UBA protein domain

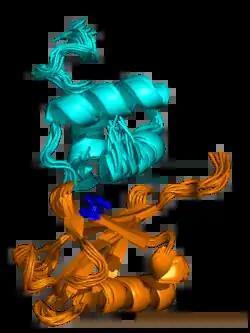
The NMR structure of a UBA domain from the protein ubiquilin-1 (top, cyan) bound to ubiquitin (bottom, orange), illustrating the three-helix bundle structure of the UBA domain. Isoleucine 44, the center of a hydrophobic patch on the ubiquitin surface that interacts with a number of ubiquitin-binding domains, is highlighted in blue. Rendered from .

Ubiquitin-associated (UBA) domains are protein domains that non-covalently interact with ubiquitin through protein-protein interactions. Ubiquitin is a small protein that is covalently linked to other proteins as part of intracellular signaling pathways, often as a signal for protein degradation. UBA domains are among the most common ubiquitin-binding domains.